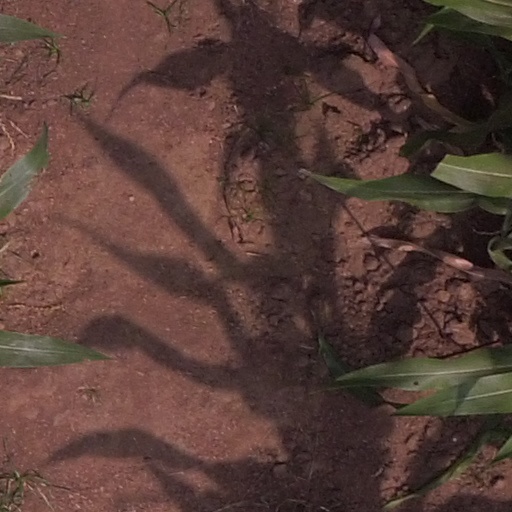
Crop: maize; corn